Crop diversity

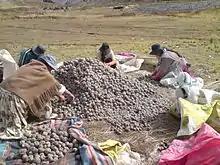
Biodiverse agroecosystem: traditional potato harvesting high in the Andes, Manco Kapac Province, Bolivia, 2012

Agricultural ecosystems function effectively as self-regulating systems provided they have sufficient biodiversity of plants and animals. Apart from producing food, fuel, and fibre, agroecosystem functions include recycling nutrients, maintaining soil fertility, regulating microclimate, regulating water flow, controlling pests, and detoxification of waste products.